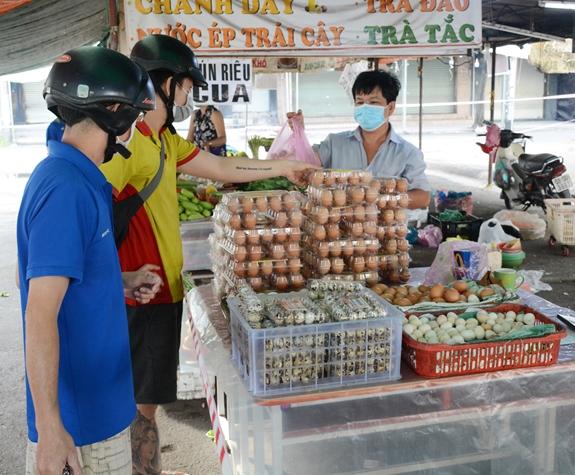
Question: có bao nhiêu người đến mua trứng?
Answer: hai người